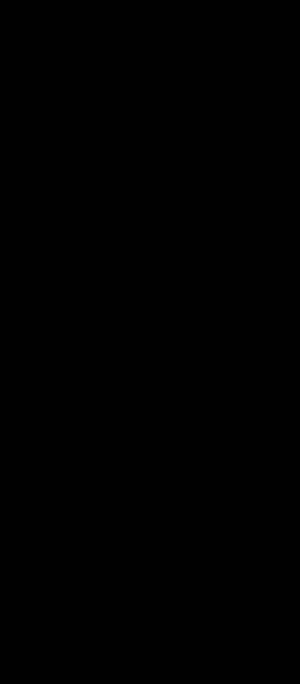
Le Code 39 est une symbologie code-barres, utilisée, entre autres, pour le marquage des médicaments en pharmacie, en France et dans certains autres pays européens. Il a été utilisé jusqu'à récemment dans le secteur automobile, constructeurs et équipementiers, en rapport avec les normes internationales Odette-GALIA, qui utilisent maintenant les symbologies Code 128 et PDF-417.